Jonas Swensson

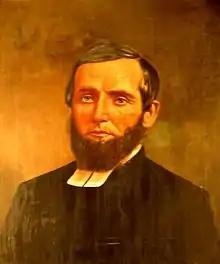
Reverend Jonas Swensson

Jonas Swensson (August 16, 1828 - December 20, 1873) was a noted minister of the Lutheran Church and president of the Augustana Evangelical Lutheran Church.